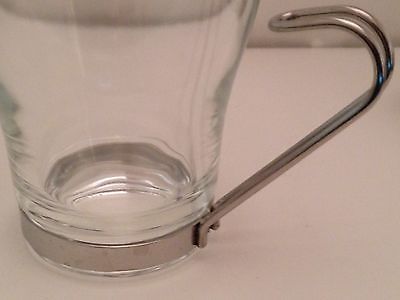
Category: mug